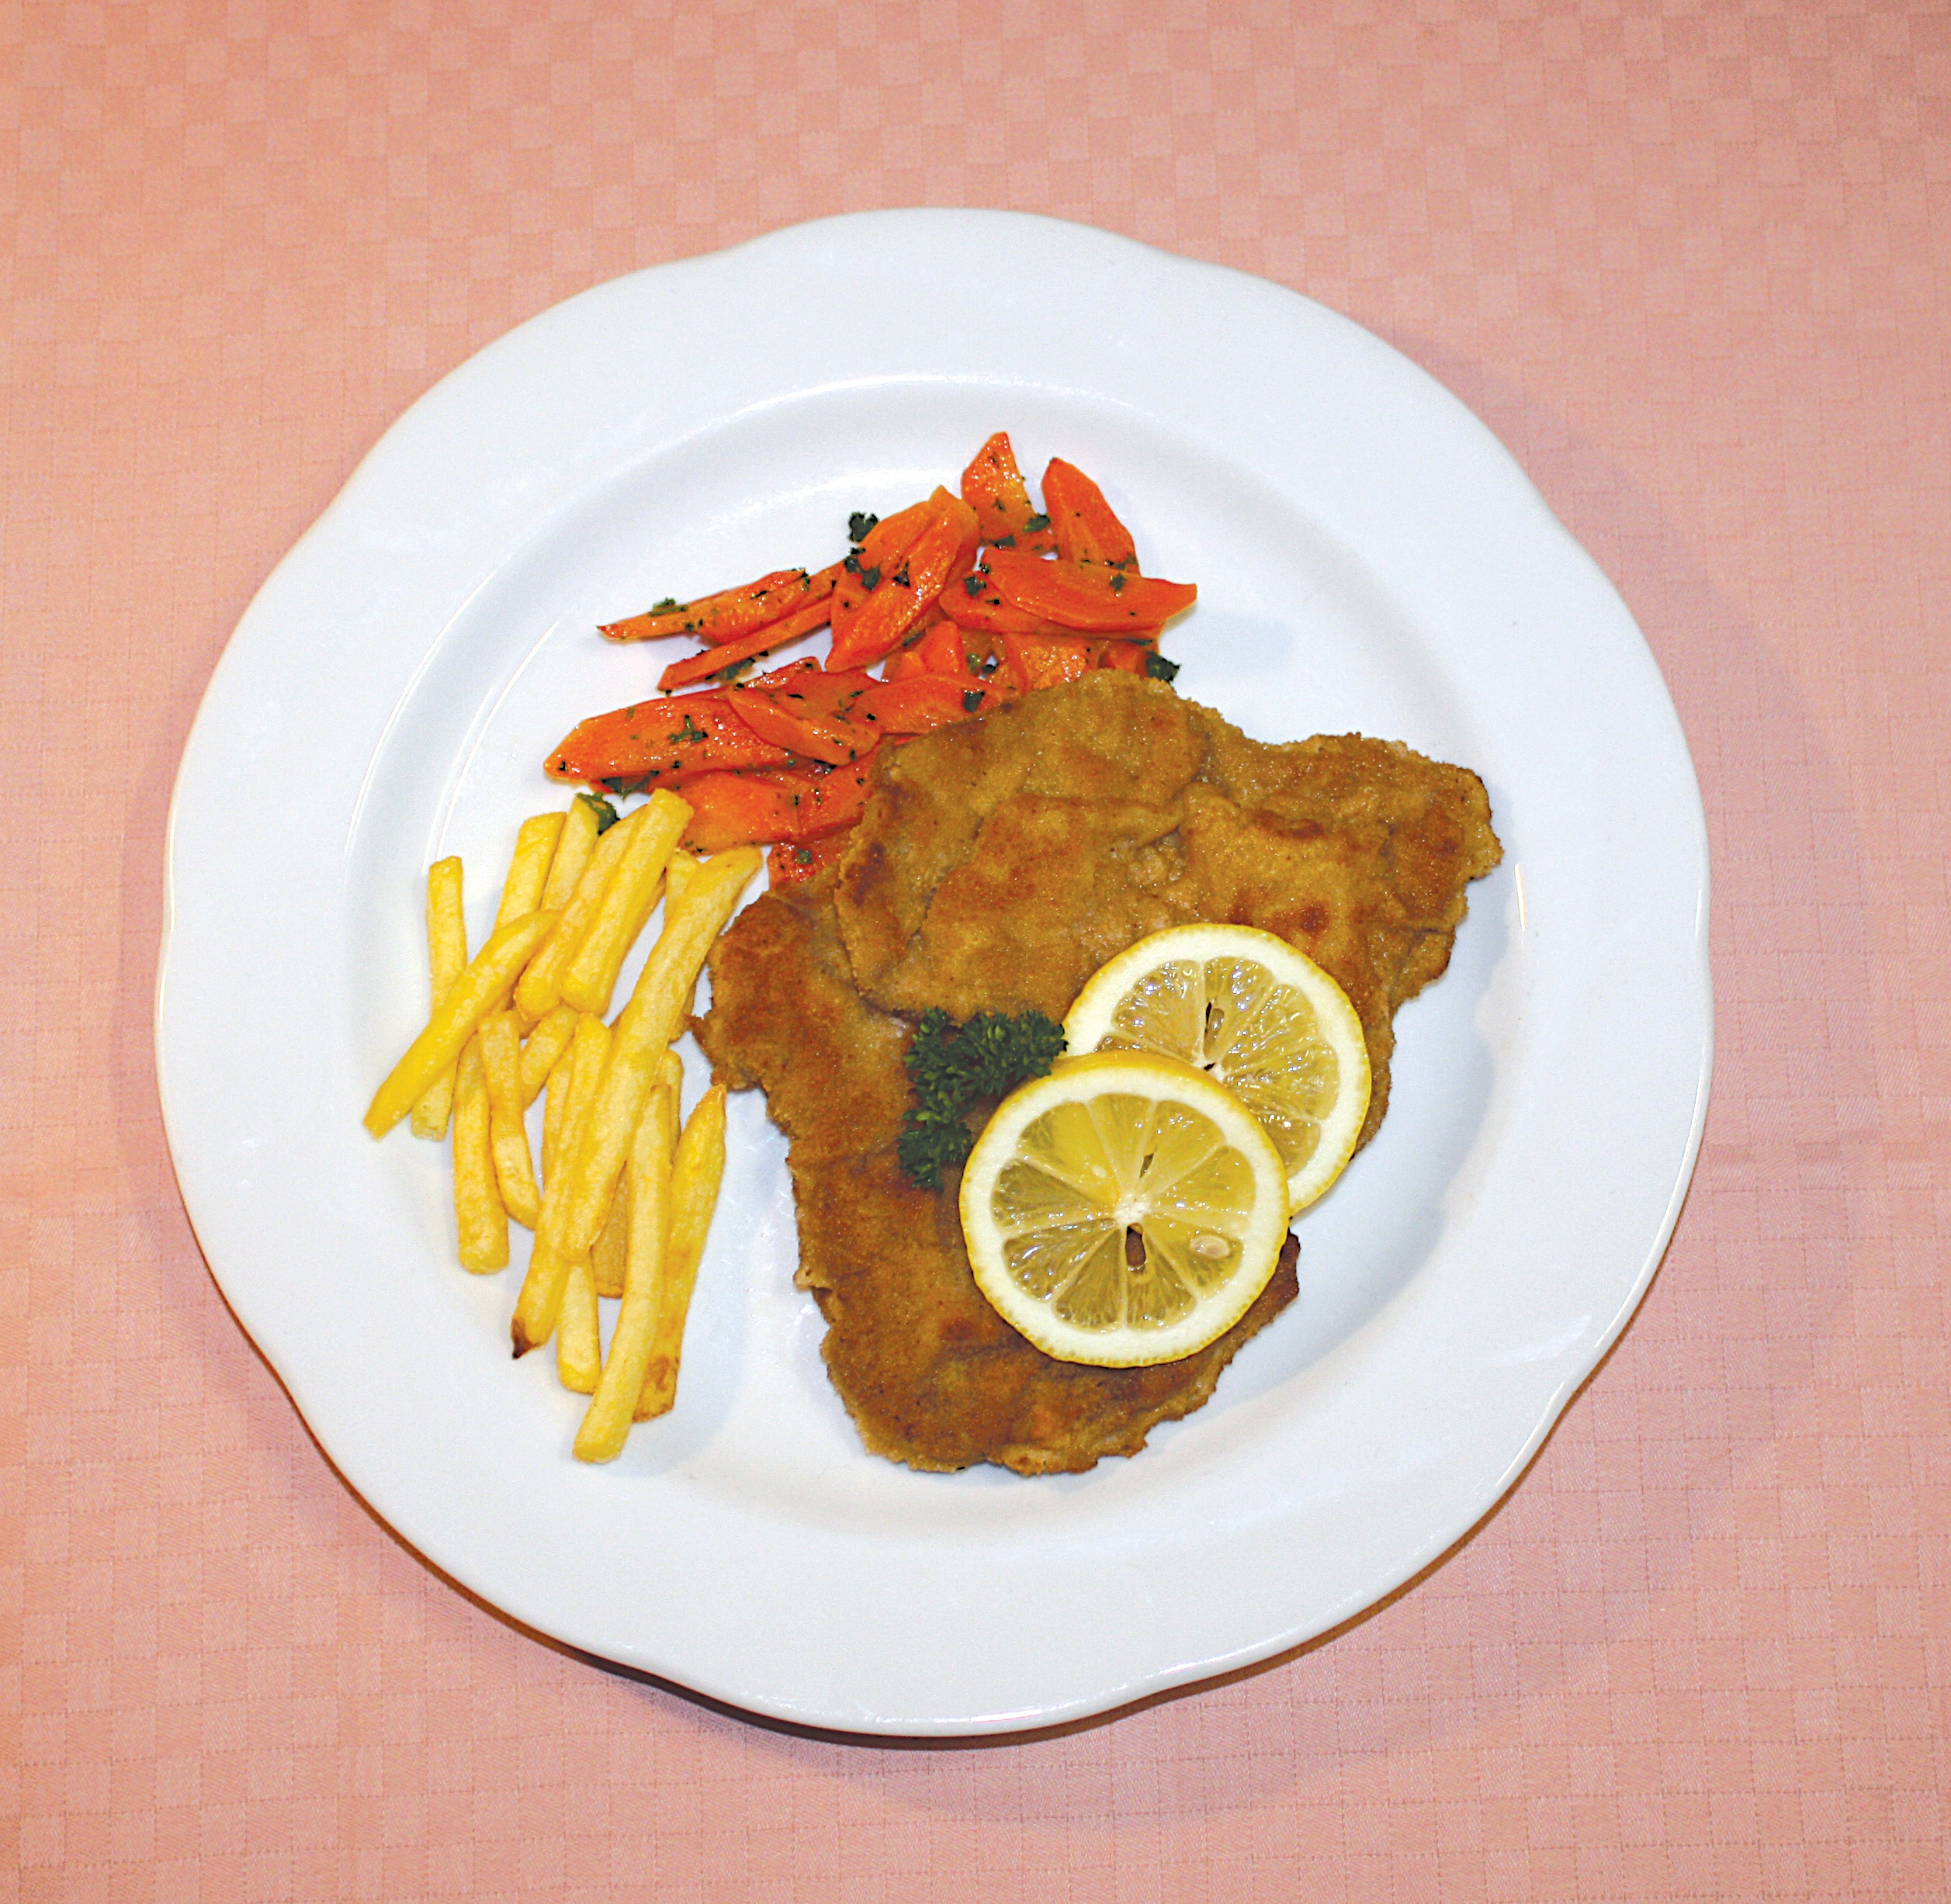
restaurant, dish, meal, food, culinary, produce, vegetable, plate, seafood, kitchen, fish, breakfast, eat, meat, cuisine, lemon, cook, french, nutrition, dine, breaded, curry, wreak, schnitzel, german cuisine, culinary art, fried food, panande